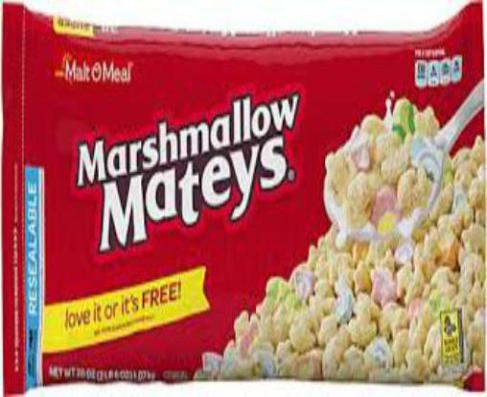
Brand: marshmallow mateys
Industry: Food